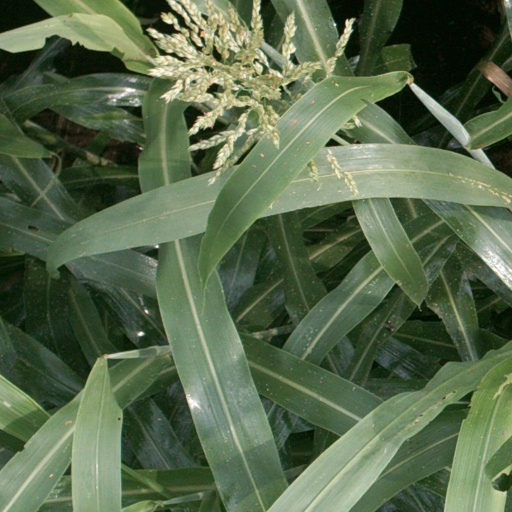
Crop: sorghum